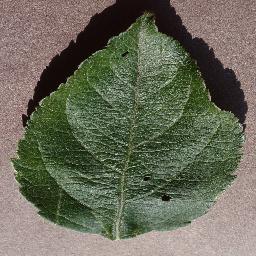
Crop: apple
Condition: healthy